Kate Hudson

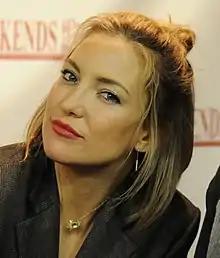
Hudson in February 2016

Hudson starred with Casey Affleck and Jessica Alba, as the wife of a West Texas serial killer, in the film adaptation "The Killer Inside Me", which premiered at the 2010 Sundance Film Festival. In 2011, Hudson played a quickwitted, carefree ad executive in the romantic comedy film "A Little Bit of Heaven", and a party girl in another romantic comedy, "Something Borrowed", based on Emily Giffin's novel of the same name. In is review for the latter, "Detroit News" remarked: "Kate Hudson looks exhausted, as if she is as tired of wading through another one of her feckless duds as we are of watching them". While "A Little Bit of Heaven" found a limited release in theaters, "Something Borrowed" was a moderate commercial success.